French cruiser Suchet

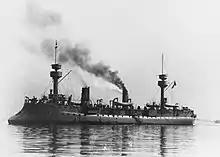
; "Suchet" began as a direct sister ship to this cruiser

"Suchet" was originally intended to be a sister ship to the protected cruiser , which was designed during the tenure of Admiral Théophile Aube, who had become the French Minister of Marine in 1886. The ships trace their origin to design specifications issued by Aube's predecessor, Charles-Eugène Galiber, in December 1885. Galiber requested a ship of with a speed of with forced draft. Aube, who replaced Galiber in January 1886, was an ardent supporter of the doctrine, which envisioned using a combination of cruisers and torpedo boats to defend France and attack enemy merchant shipping.